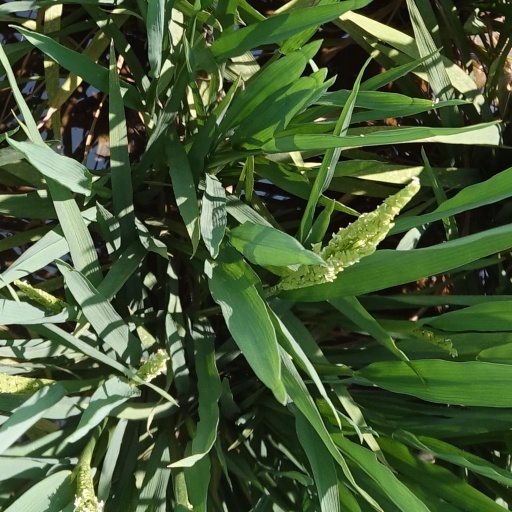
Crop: rice